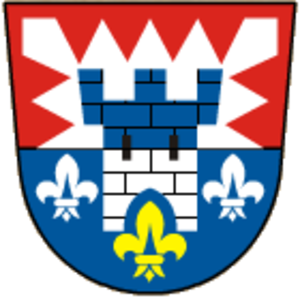
Branky est une commune du district de Vsetín, dans la région de Zlín, en République tchèque. Sa population s'élevait à 984 habitants en 2018.